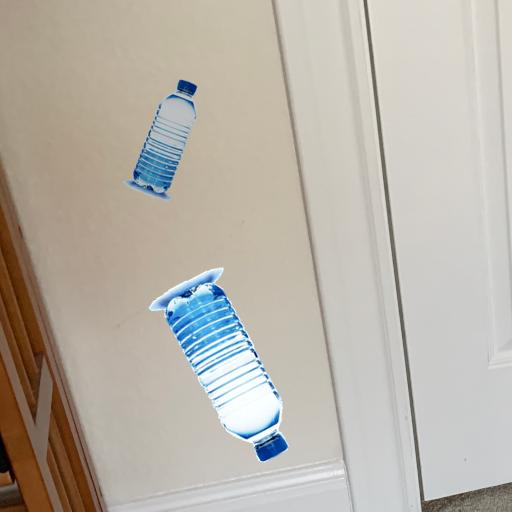
Label: bottles